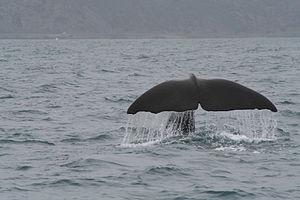
Kaikoura est une petite ville de Nouvelle-Zélande d'environ 2 000 habitants. Elle est située sur l'île du Sud, à environ 180 kilomètres au nord de Christchurch, juste au nord de la péninsule du même nom.